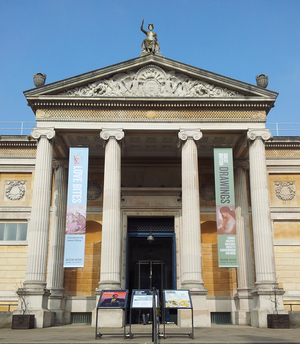
Le Serment des cinq Lords est la quinzième aventure et le vingt-et-unième album de la série de bande dessinée Blake et Mortimer, scénarisé par Yves Sente et dessiné par André Juillard, d'après les personnages créés par Edgar P. Jacobs.